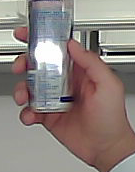
Product: redbull_energydrink